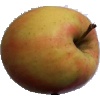
Label: Apple Pink Lady 1